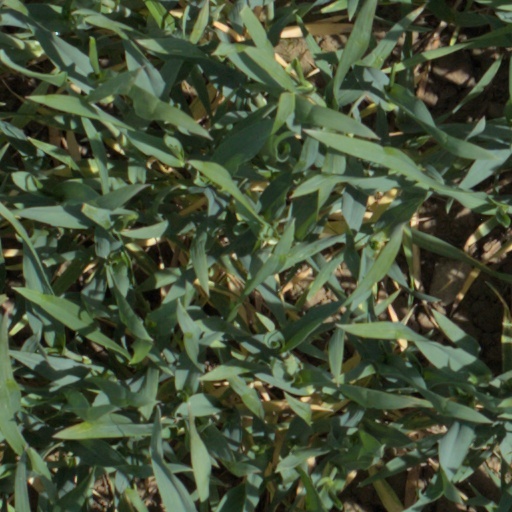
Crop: wheat